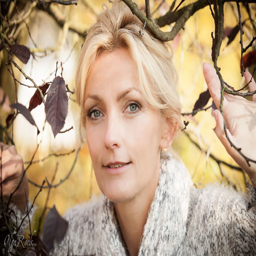
portrait of a beautiful lady in her garden .